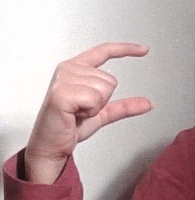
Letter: dal